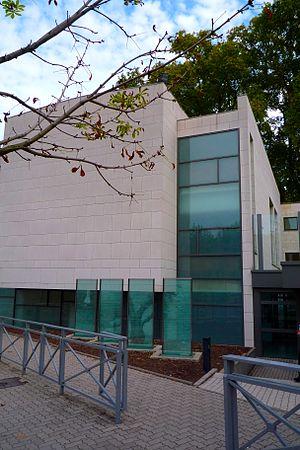
Strasbourg grande synagogue de la Paix, centre comunautaire. 2011
La grande synagogue de la Paix est un édifice cultuel et culturel consistorial juif qui accueille également un centre communautaire, siège de la Communauté israélite de Strasbourg, et du grand-rabbinat du Bas-Rhin.